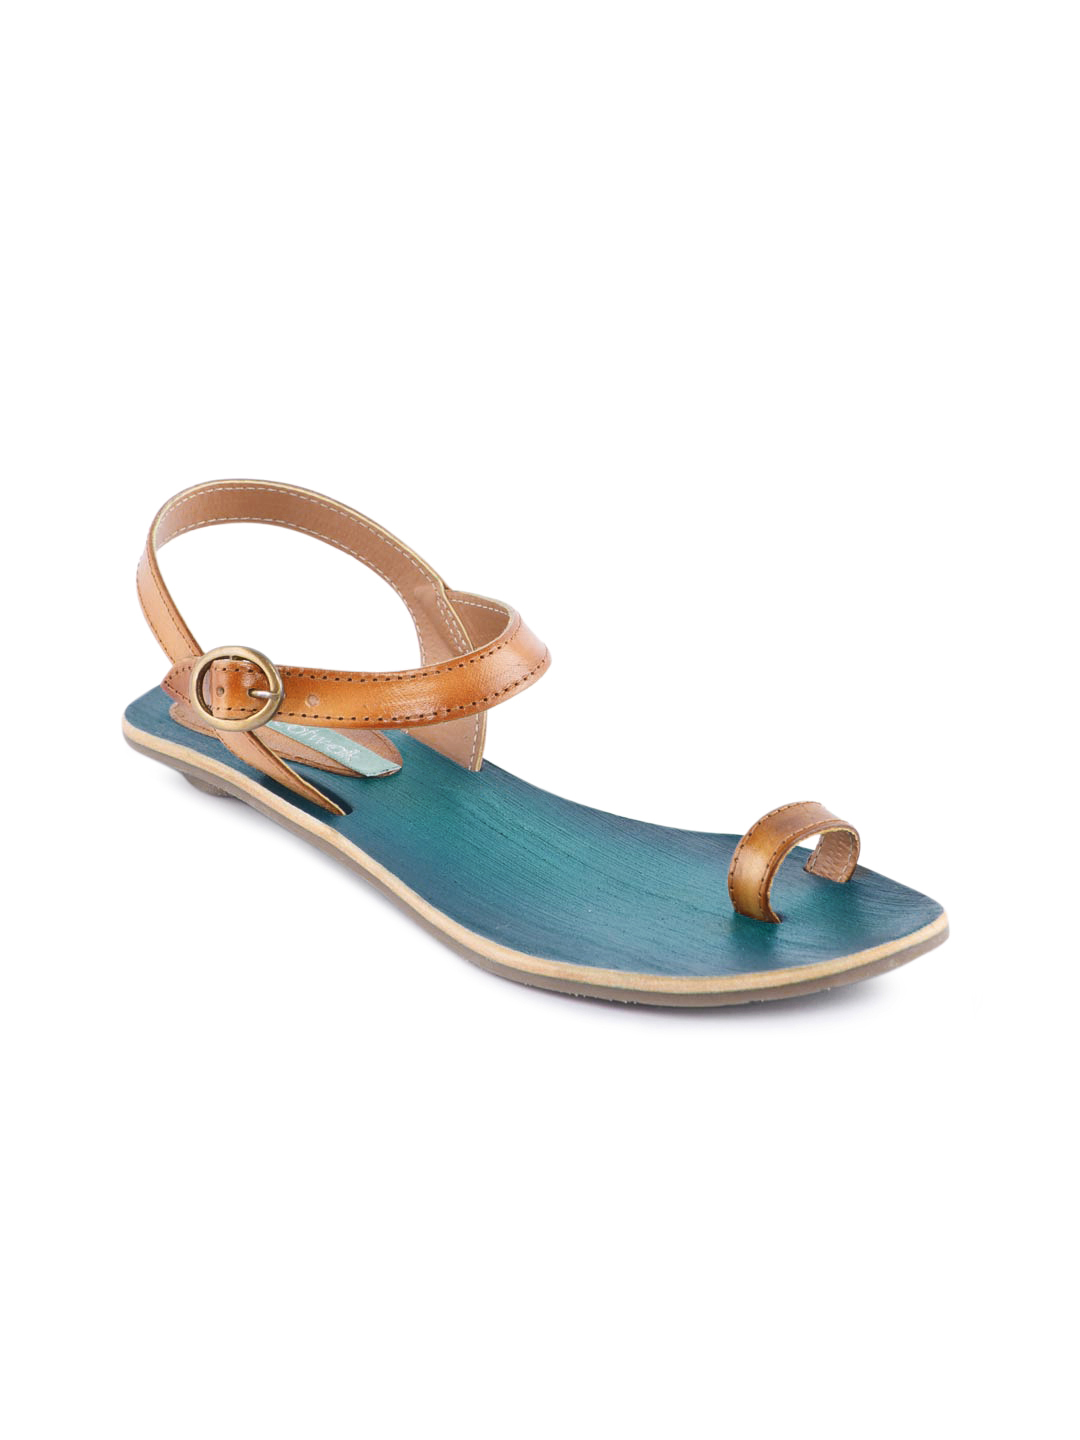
Catwalk Women Blue Flats
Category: Footwear / Shoes / Heels
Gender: Women
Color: Blue
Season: Winter 2015
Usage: Casual